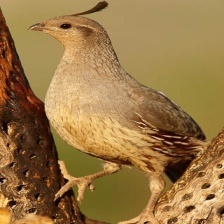
Species: GAMBELS QUAIL
Scientific name: CALLIPEPLA GAMBELII
ImageNet parent category: quail